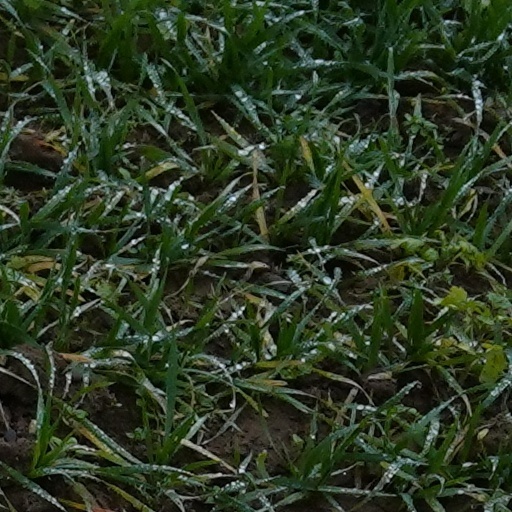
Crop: wheat